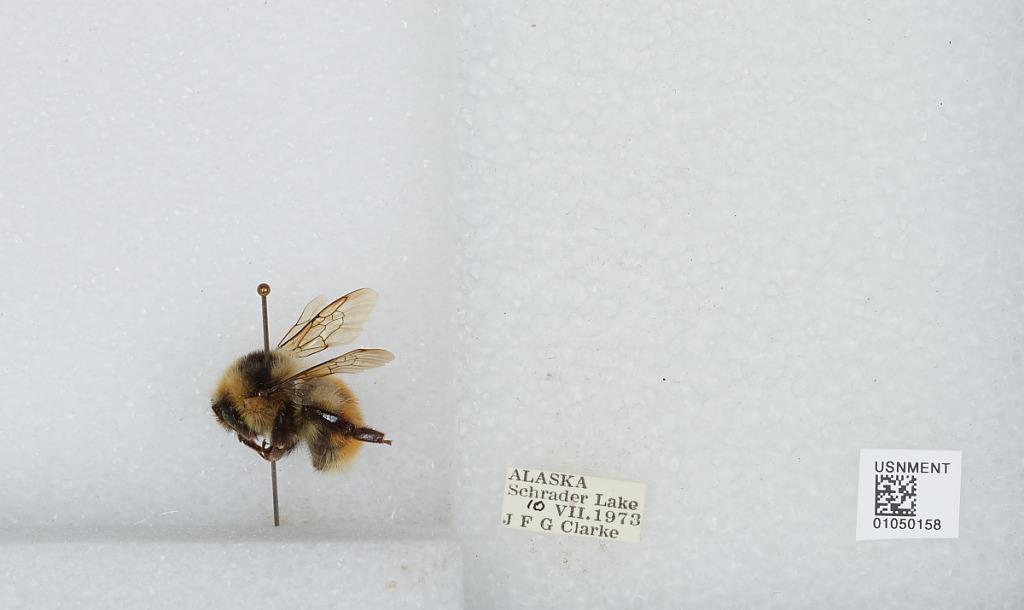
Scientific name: Bombus sp.
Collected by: J. Clarke
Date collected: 1973-7-10
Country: United States
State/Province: Alaska
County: Yukon-Koyukuk
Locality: Schrader Lake
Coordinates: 66.8181, -143.736